Northwestern University

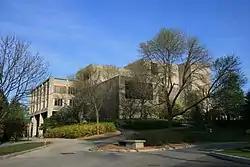
Norris University Center, the main center for student union

The Northwestern library system consists of four libraries on the Evanston campus including the Main University Library, the Boas Mathematics Library, Mudd Library, and the original library building, Deering Library; three libraries on the Chicago campus; and the library affiliated with Garrett-Evangelical Theological Seminary. Northwestern Libraries host a total of 8,198,268 printed or electronic volumes. In addition, its libraries contain 229,198 maps, 211,127 audio files, 103,377 printed journals, 196,716 electronic journals, 91,334 movies or videos, 36,989 manuscripts, 4.6 million microforms, and almost 99,000 periodicals. The University Library is the 14th-largest university library in North America based on total number of titles held.